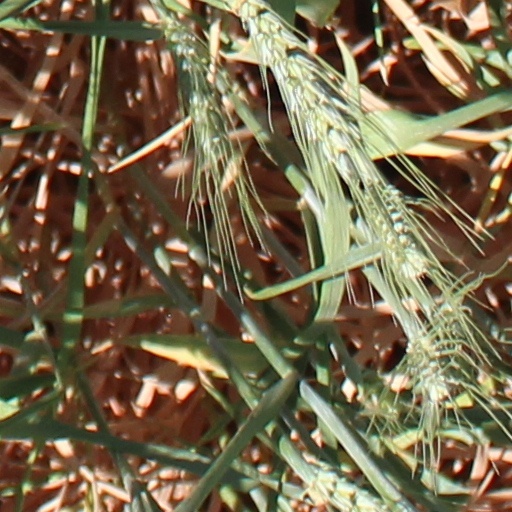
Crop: wheat